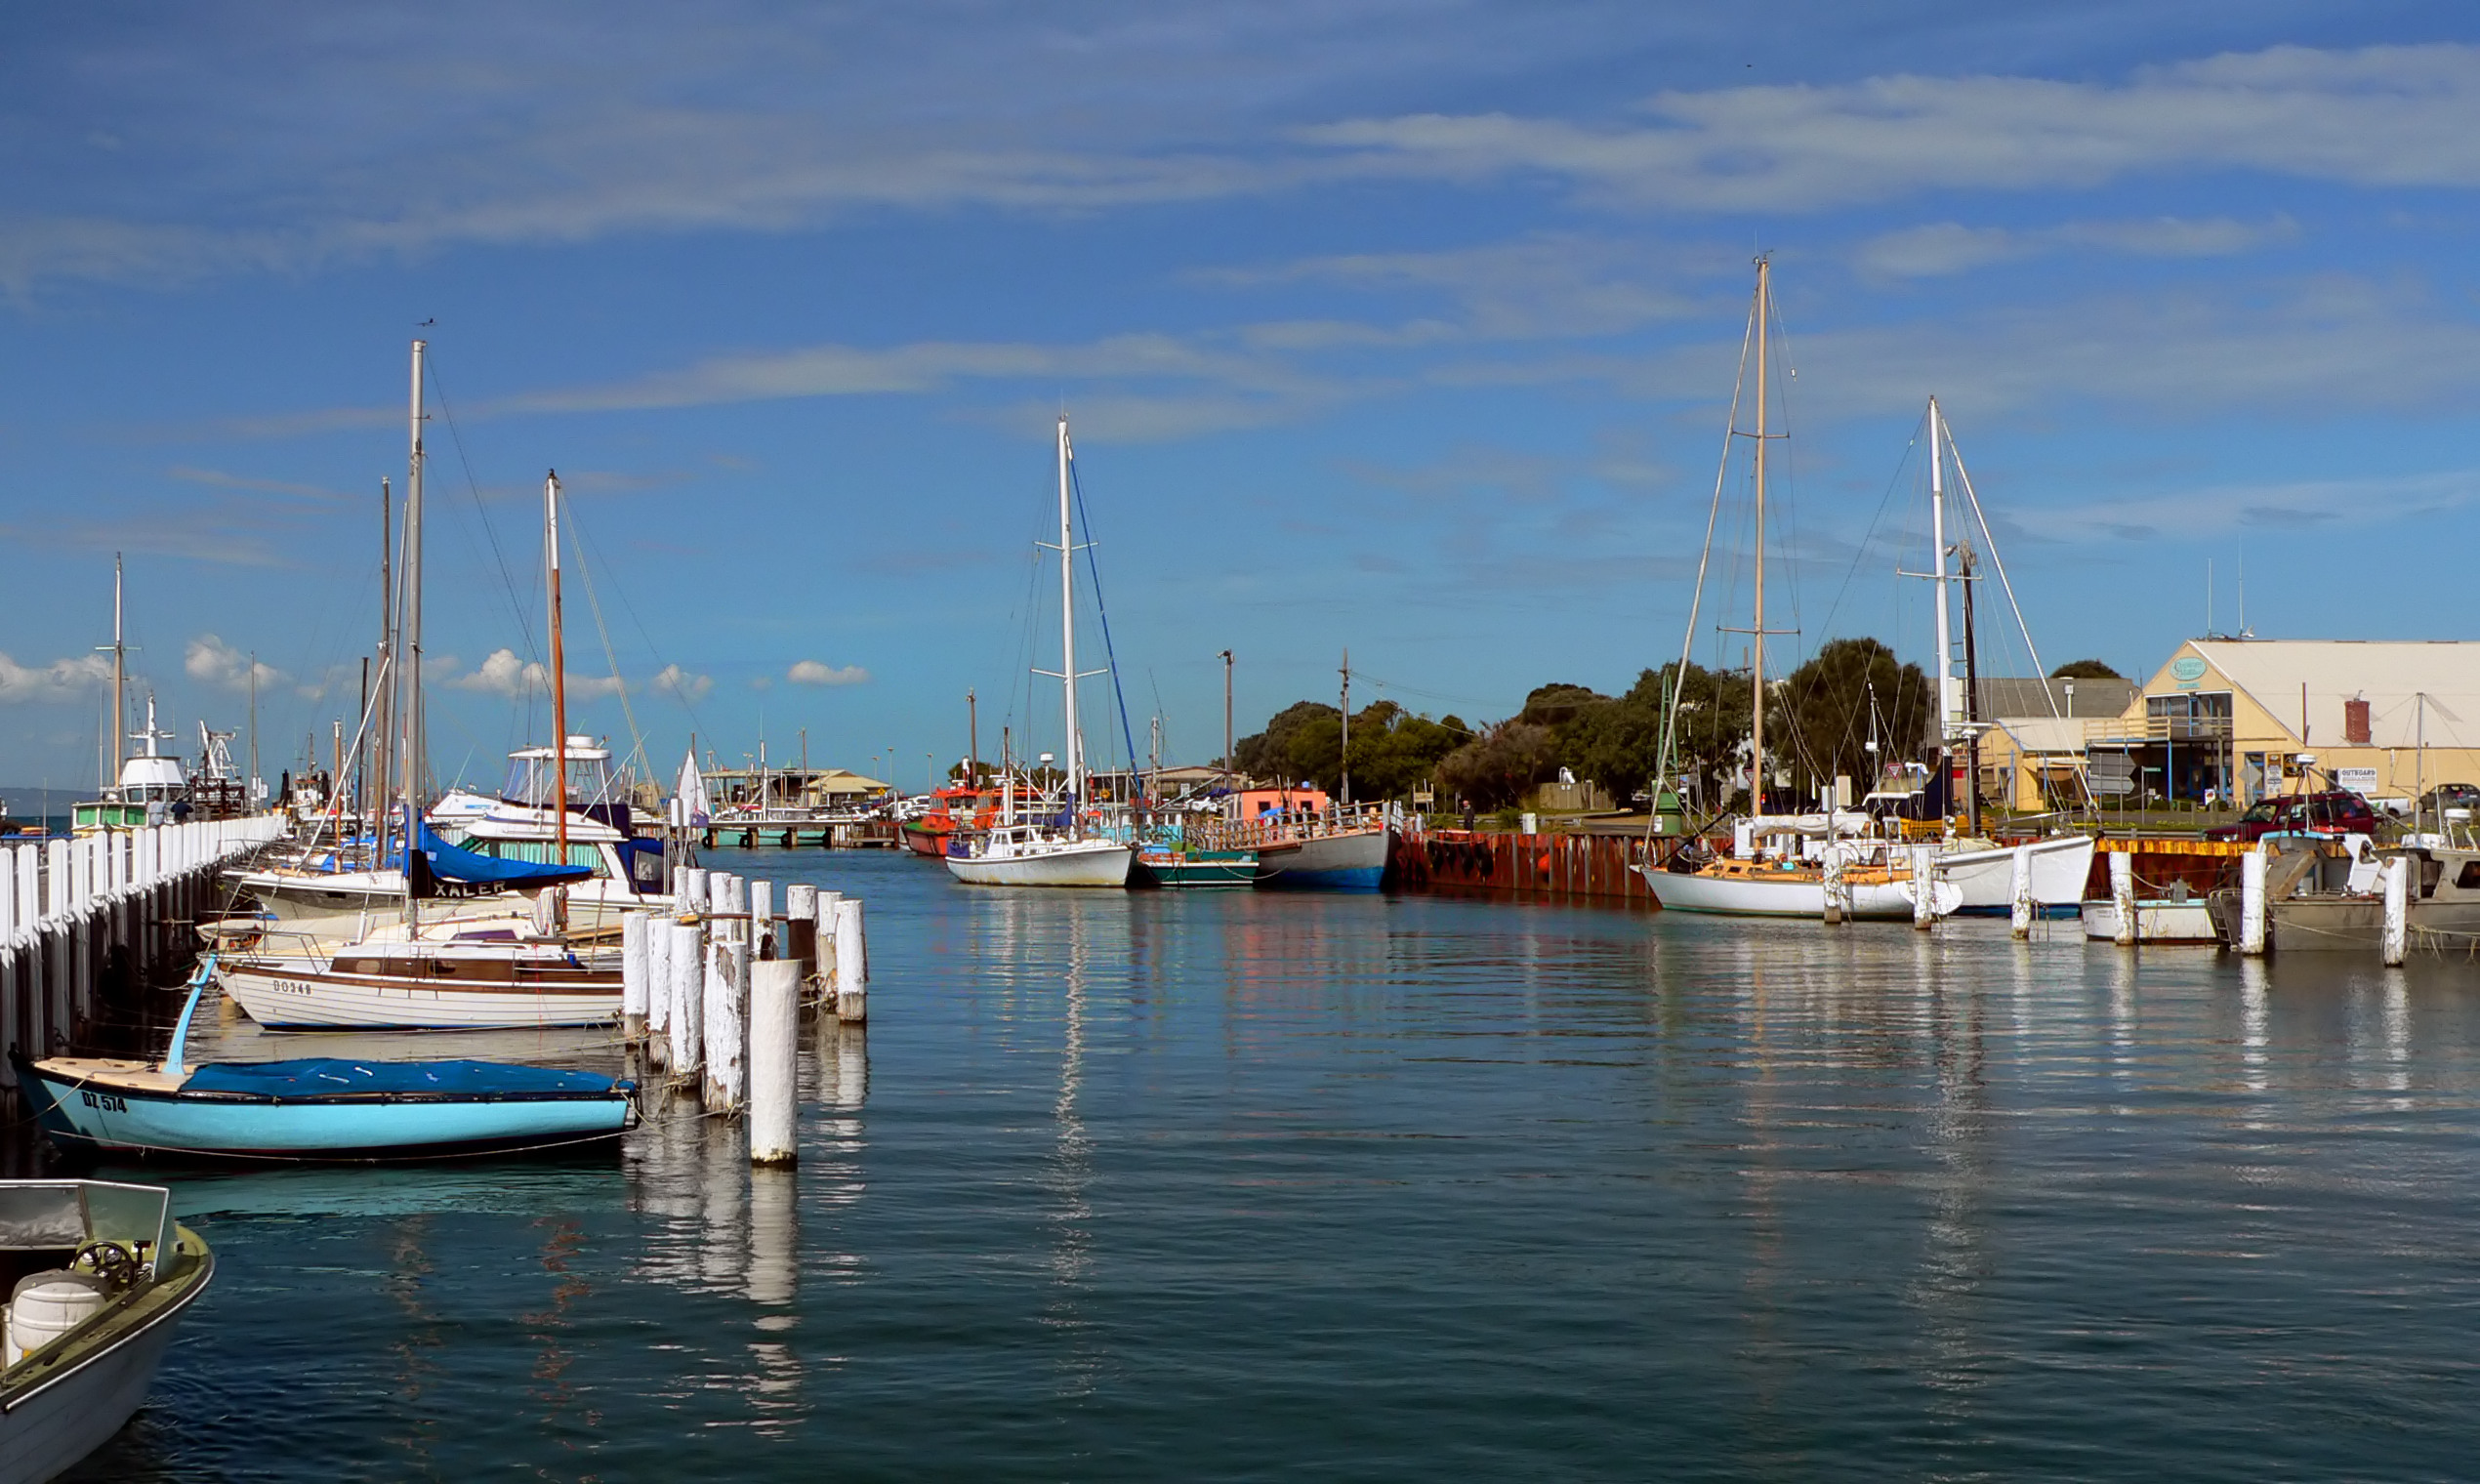
sea, coast, dock, boat, vacation, vehicle, mast, sailing, bay, harbor, harbour, marina, port, sailboat, australia, boating, bridgecamera, moorings, watercraft, queenscliffevic